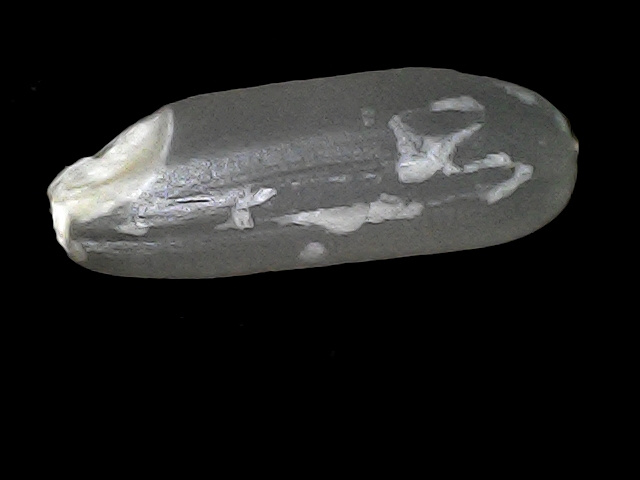
Rice variety: BD30